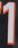
Number: 1